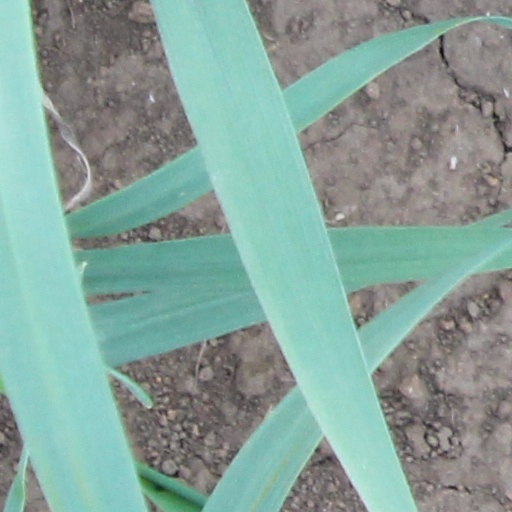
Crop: wheat